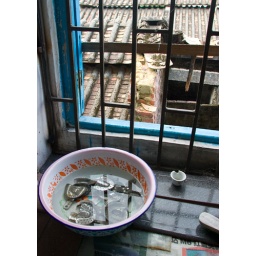
Window scene inside a rural hospital in Guangdong, China. Teeth mold plates sit inside a bowl of water in the open air.